Ogee

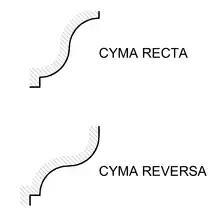
Two ogee curve examples with their extended S-shape, concave over convex ("cyma recta"), and convex over concave ("cyma revers"a), representing the cross-sections of two types of decorative moldings used in building

An ogee is an object, element, or curve—often seen in architecture and building trades—that has a serpentine- or extended S-shape (sigmoid). Ogees consist of a "double curve", the combination of two semicircular curves or arcs that, as a result of a point of inflection from concave to convex or "vice versa", have ends of the overall curve that point in opposite directions (and have tangents that are approximately parallel).